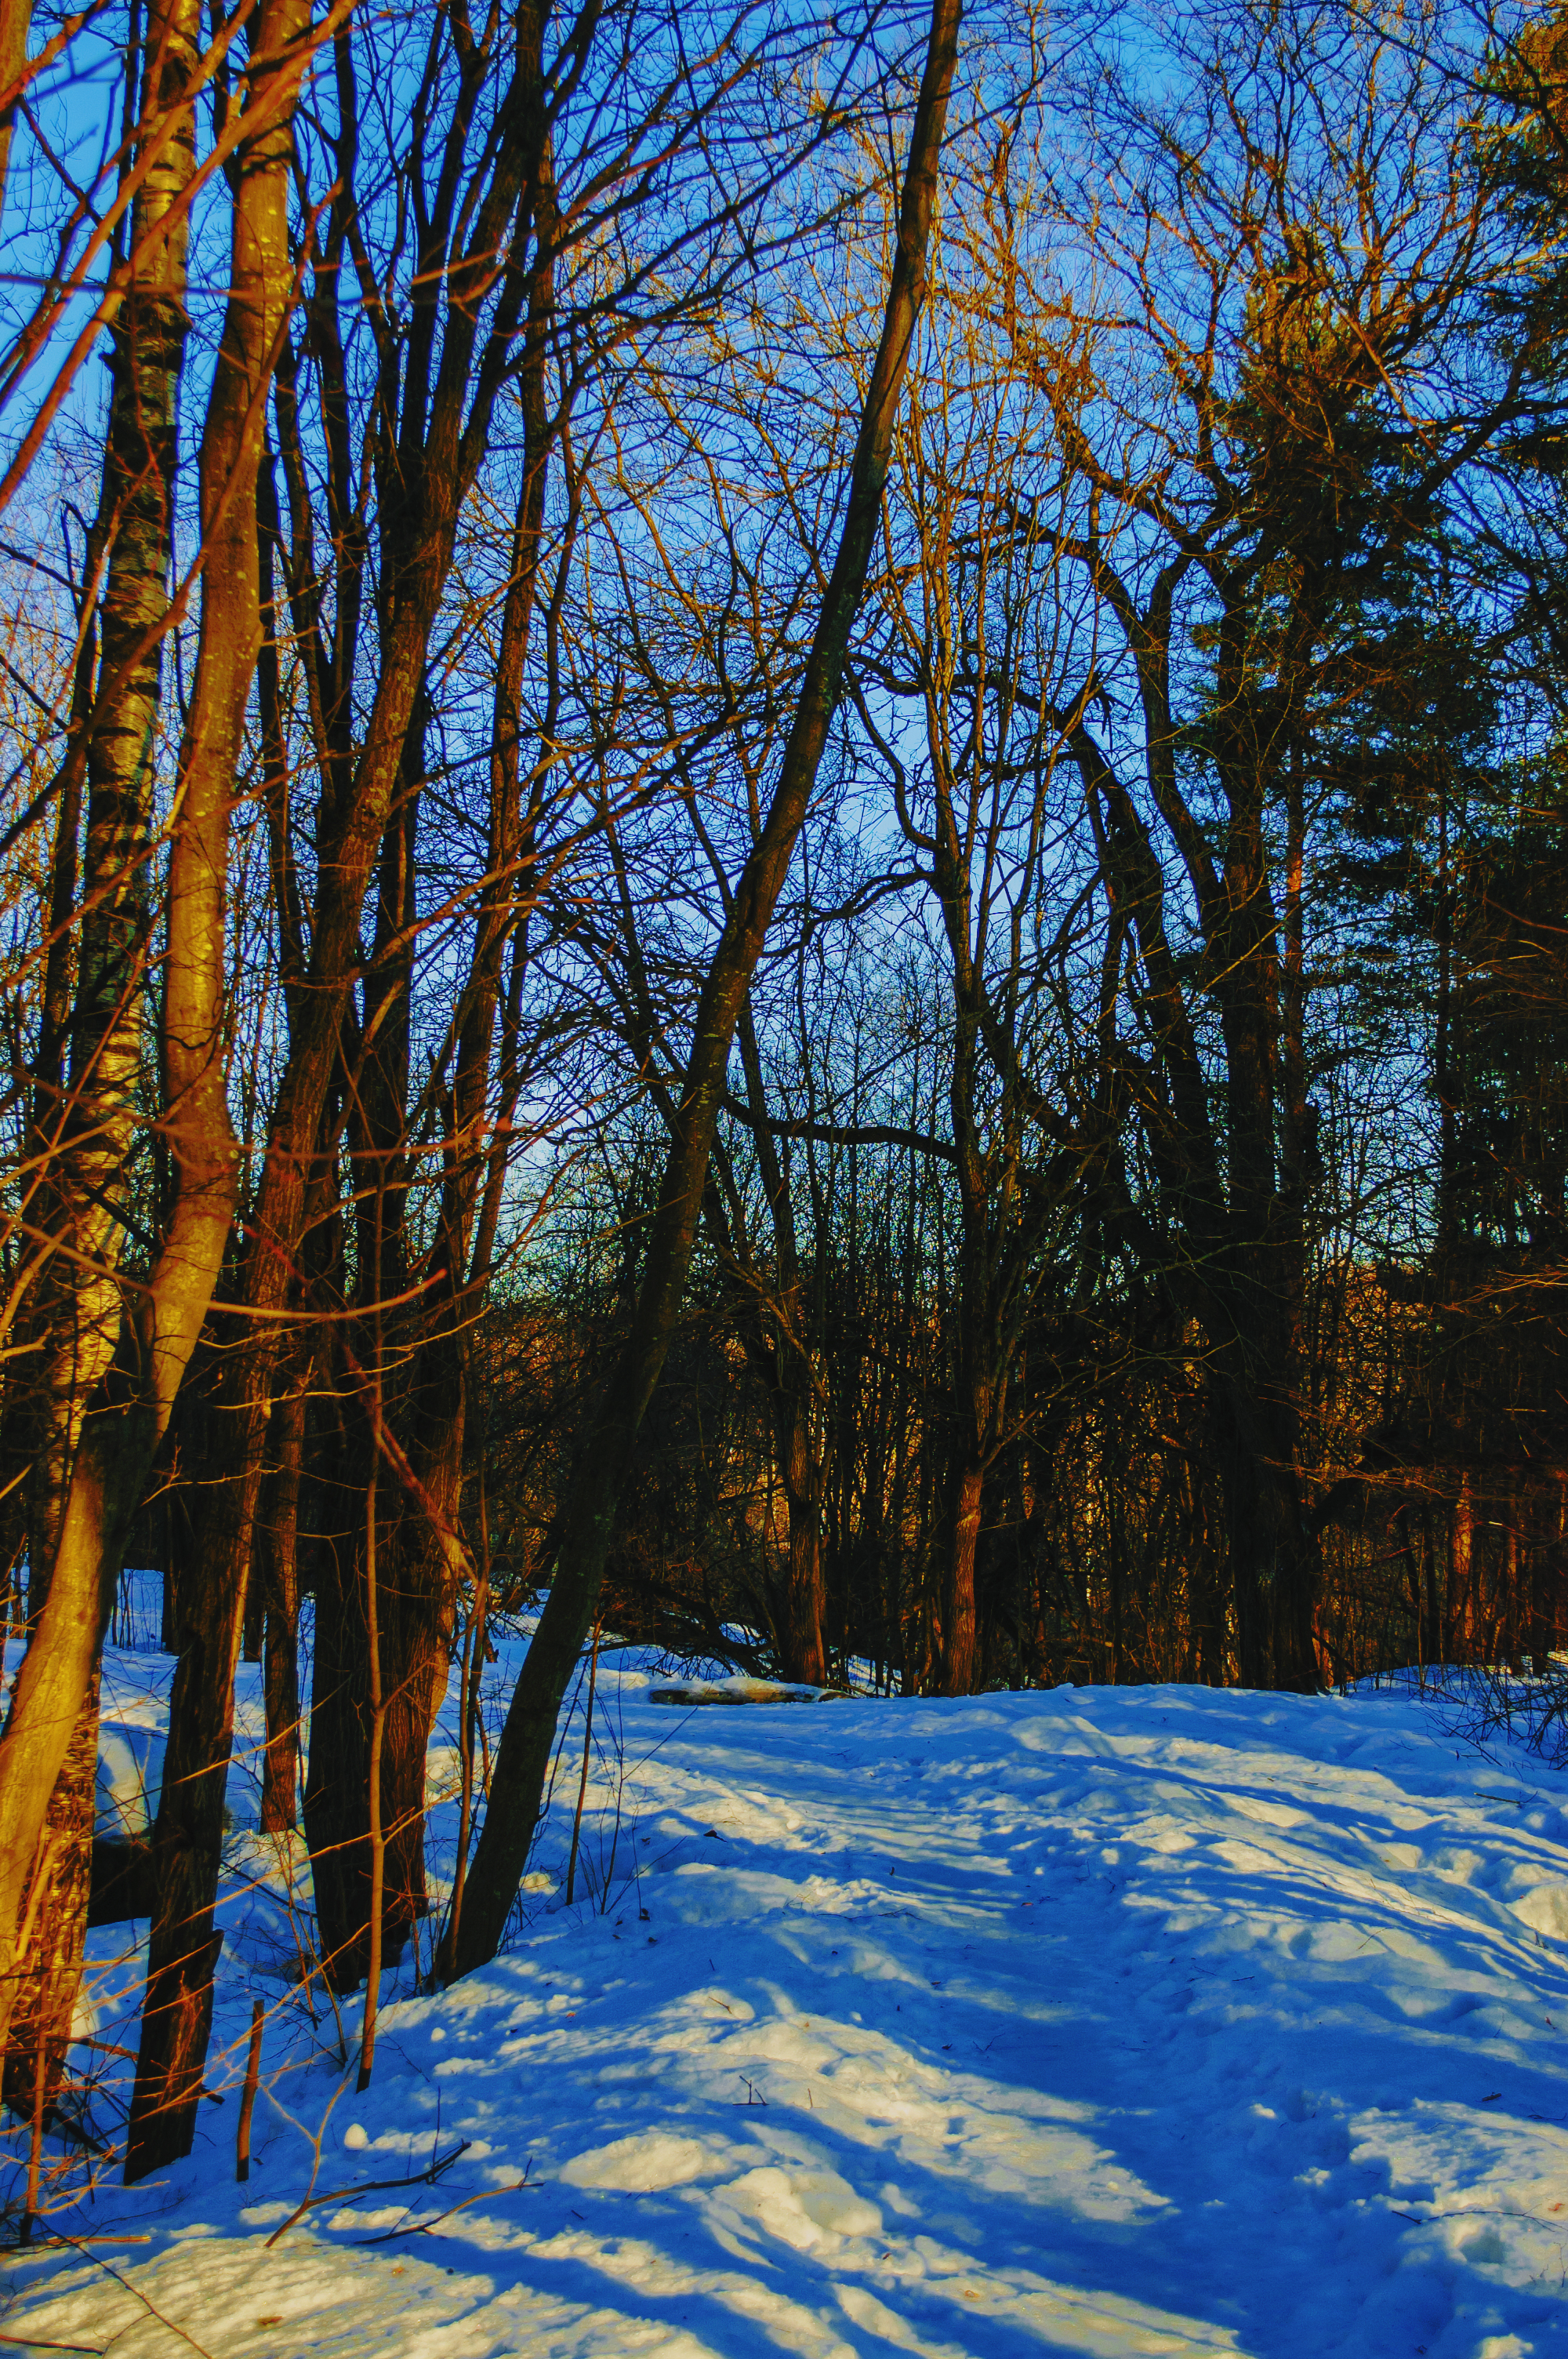
images, sky, plant, snow, leaf, blue, natural landscape, wood, branch, twig, sunlight, trunk, freezing, tree, People in nature, landscape, deciduous, forest, Tints and shades, grass, electric blue, spruce fir forest, woodland, grove, winter, temperate broadleaf and mixed forest, shade, spring, tropical and subtropical coniferous forests, frost, evening, Northern hardwood forest, temperate coniferous forest, old growth forest, reflection, conifer, path, plant stem, jungle, slope, road, pine family, trail, shadow